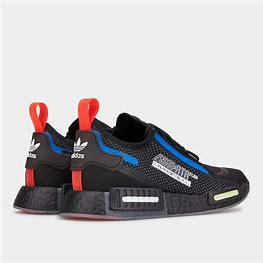
Brand: Adidas
Model: NMD